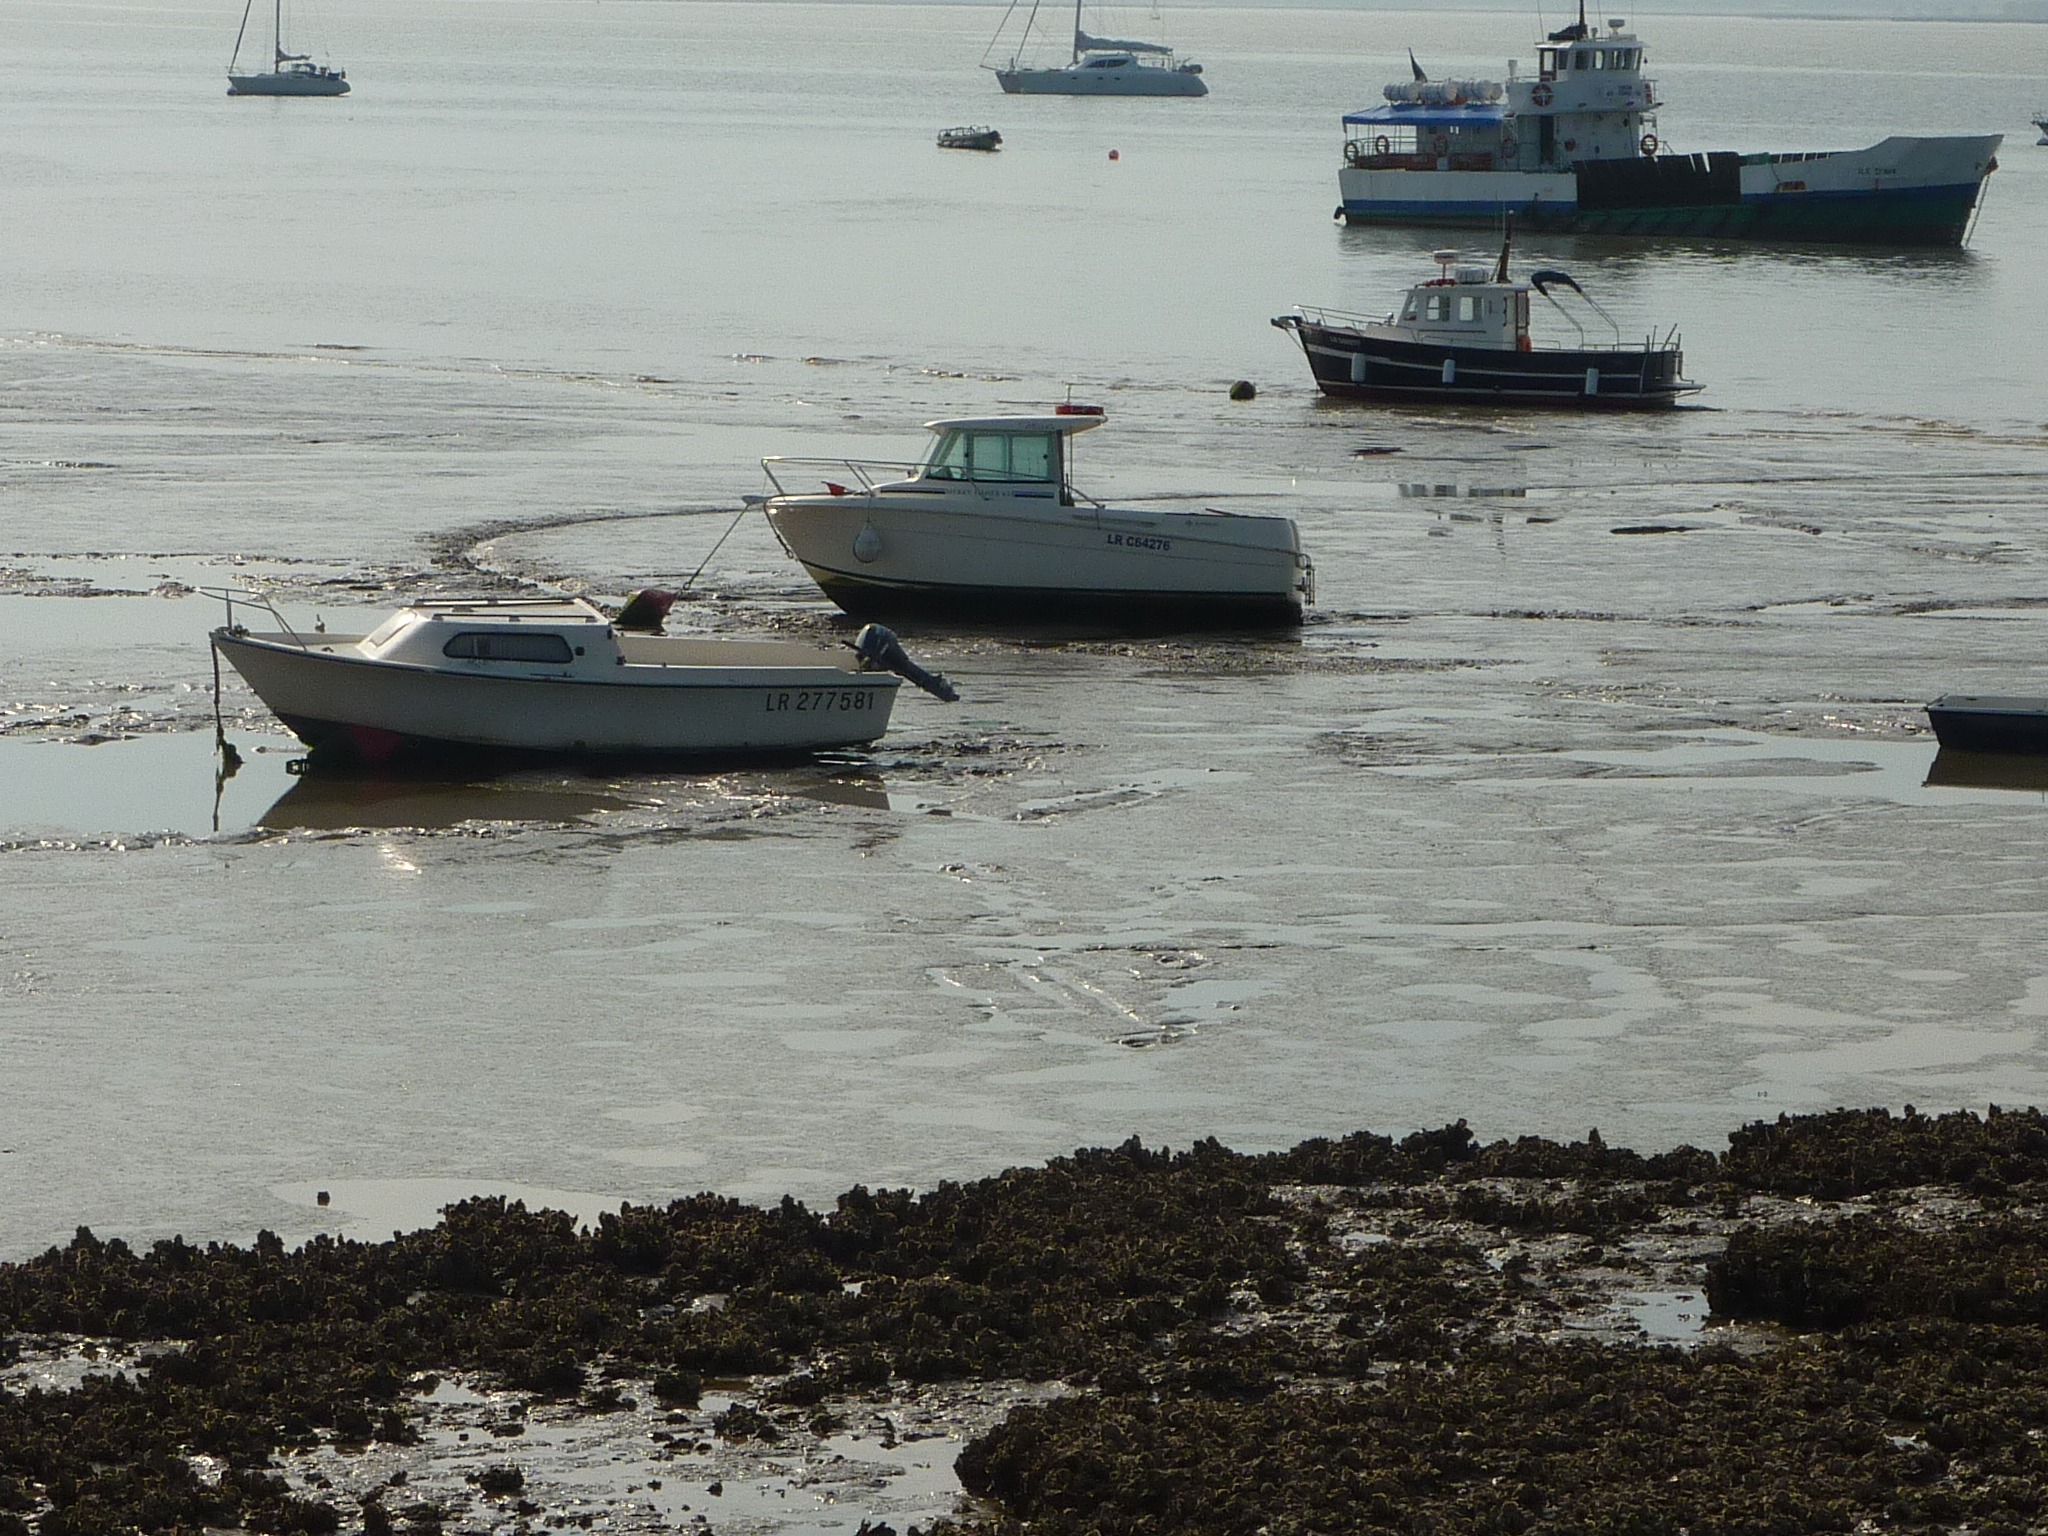
sea, coast, ocean, boat, shore, ship, vehicle, bay, laugh, boating, watercraft, fishing vessel